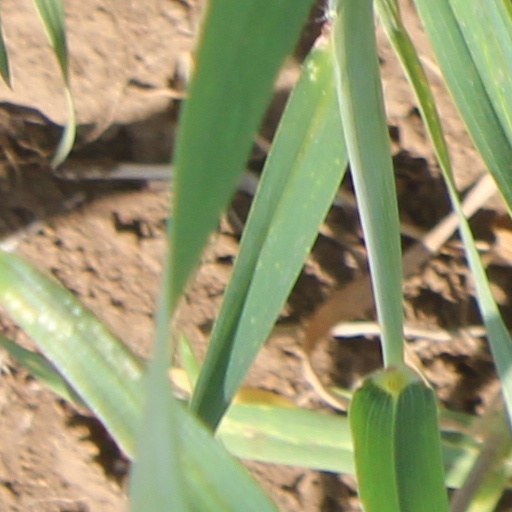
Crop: wheat